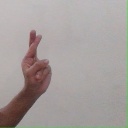
अक्षर: र